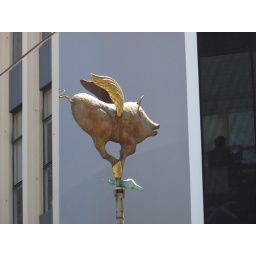
Flying pig above the street lights on Swanston Street